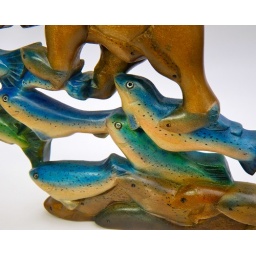
Detail showing 2 fish feet on the big bear, and a little bear in the ground.